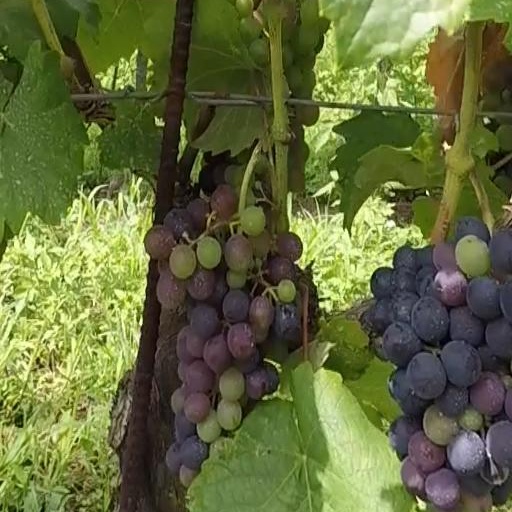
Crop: grape